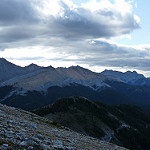
Scene: Outdoor